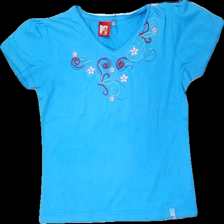
View: front
Type: T-shirt
Category: Ladies
Brand: Not in the list
Brand text on label: MTV
Colors: Blue, Red, Yellow
Material: 100% cotton
Pattern: Embroidered
Cut: Regular, V-collar
Size: L
Season: Summer
Trend: 90s
Smell: Minor
Price range: <50
Recommended usage: Reuse
Description: Blue MTV t-shirt